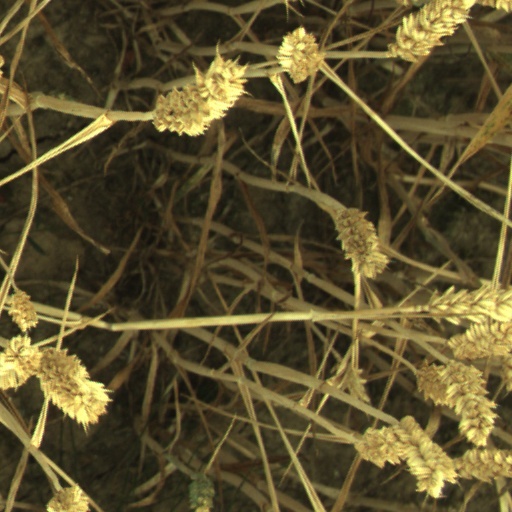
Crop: wheat